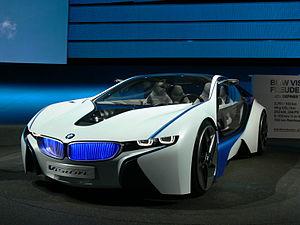
Efficient Dynamics est le terme désignant le programme de BMW visant à réduire les consommations de carburant et à réduire les émissions de CO₂ comme celles des NOx.